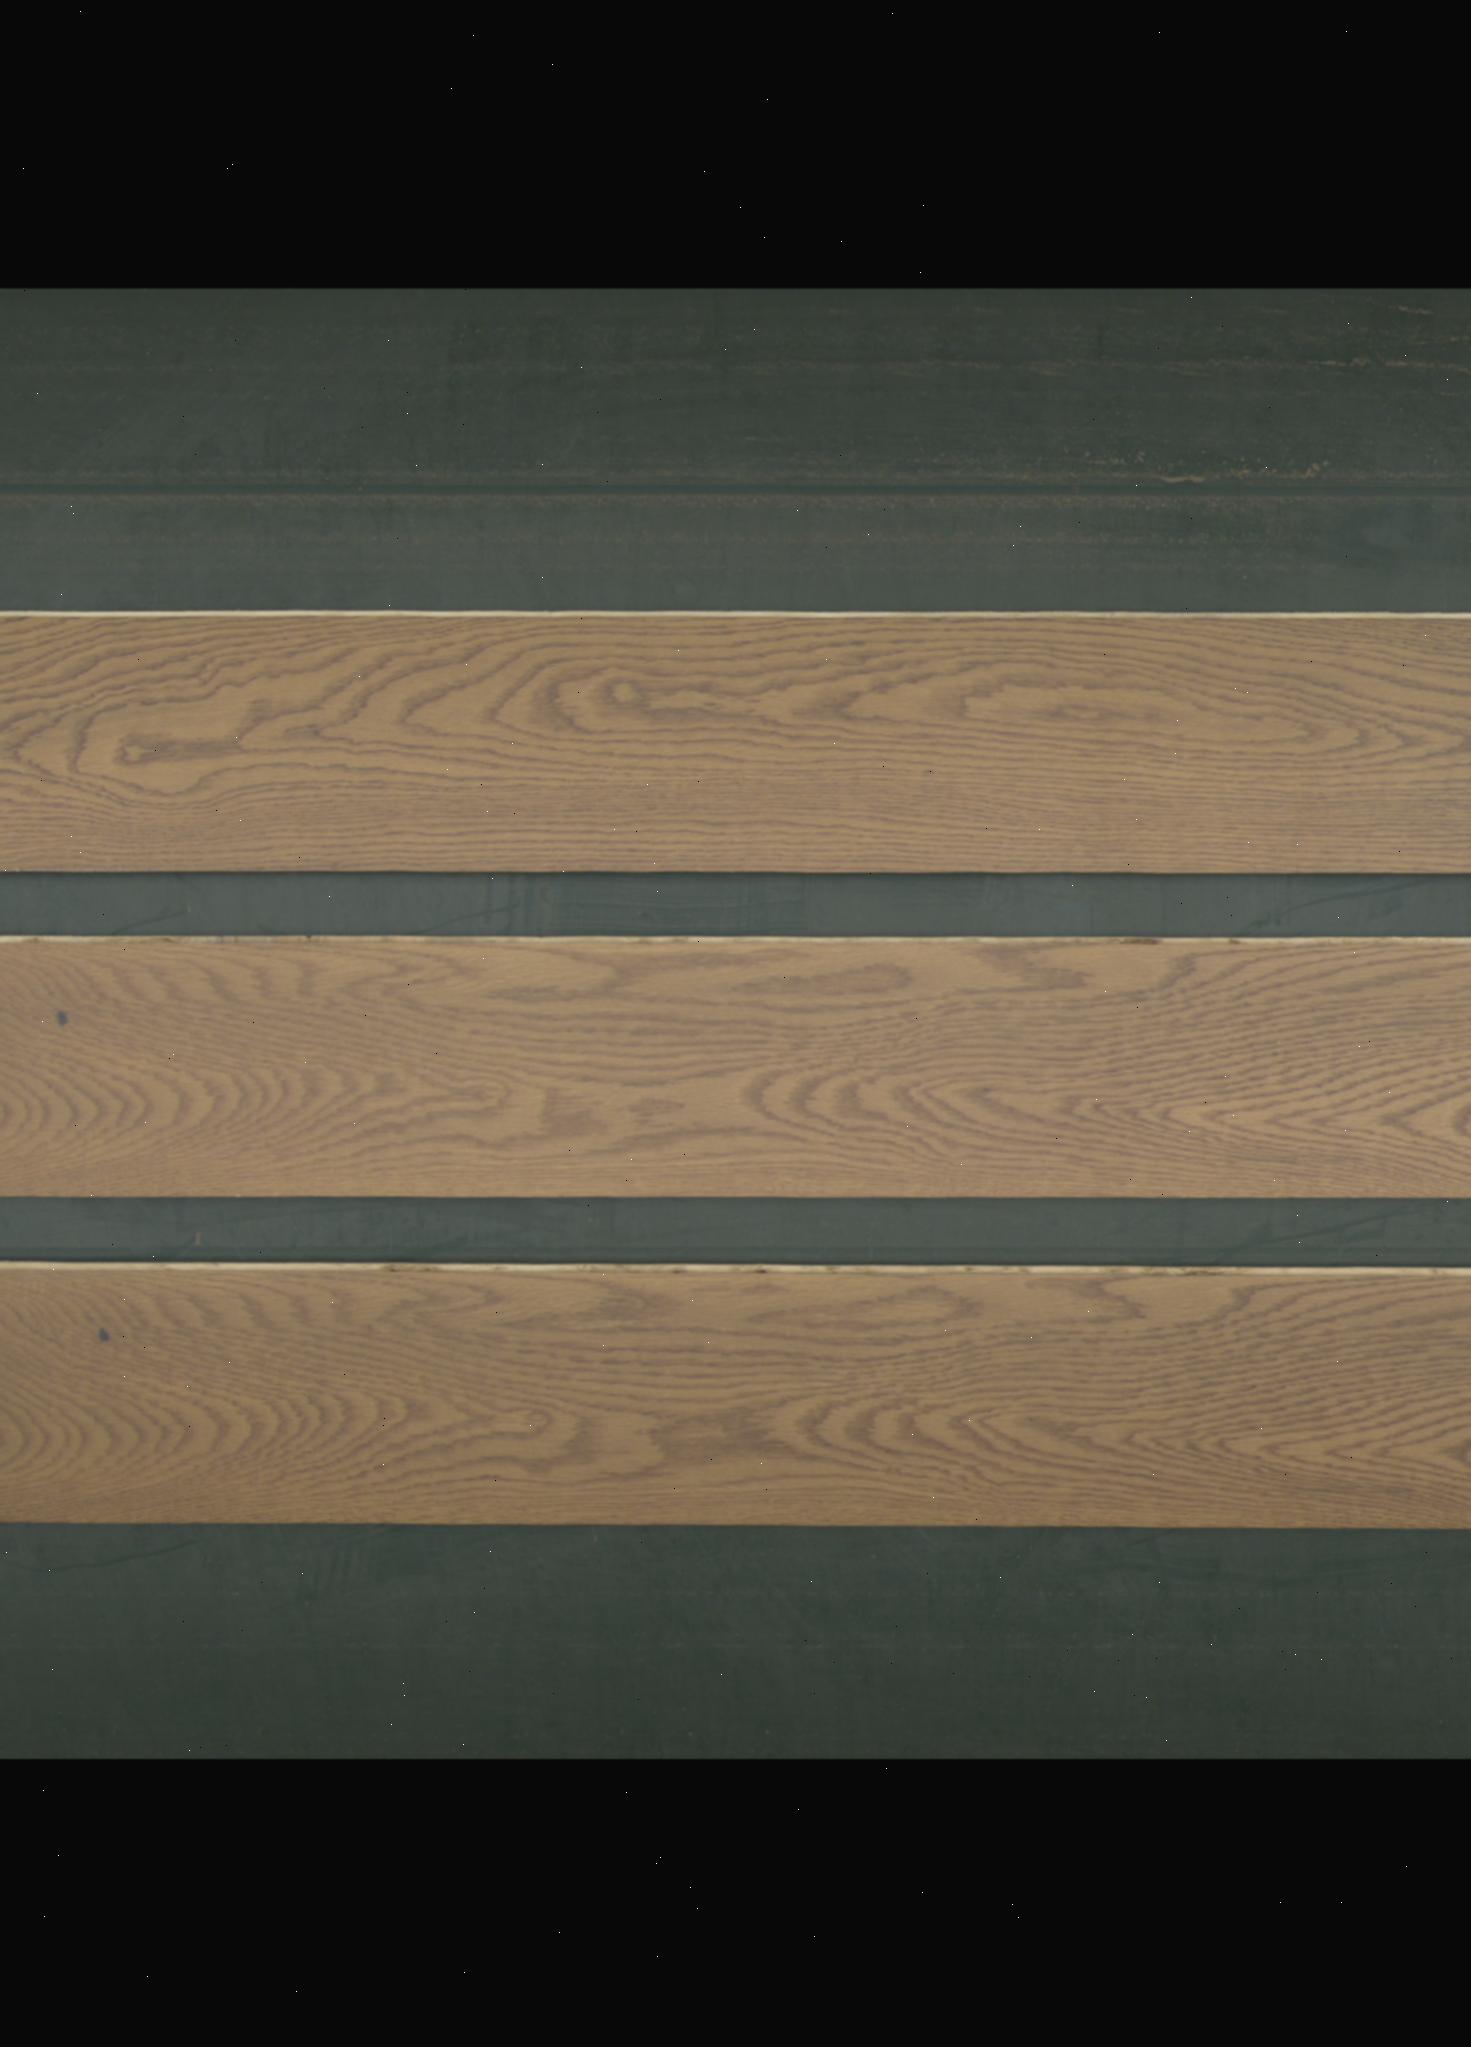
Label: mixers